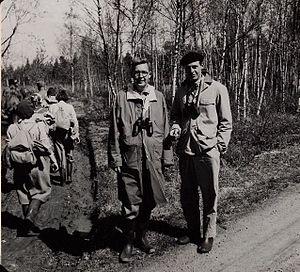
Robert Winthrop Storer est un ornithologue américain, connu pour son travail sur la systématique des oiseaux et leur évolution, notamment des grèbes. Il est récipiendaire en 1997 du prix Loye and Allen Miller Research Award de la Cooper Ornithological Society, décerné en reconnaissance de ses réalisations en recherche ornithologique.